Football in Malaysia

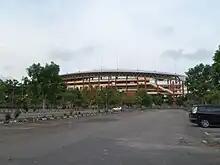
Hang Jebat Football Stadium in Melaka.

Football arrived in Malaysia (then known as Malaya) with the British. The locals soon picked up the game, and before long, it was the country's leading sport. At the end of the 19th century, football was a part of most sports clubs in Malaya, but it did not yet have any structured competitions. Even when the Selangor Amateur Football League took shape in 1905 – which ensured proper administration and organisation – the competition was confined only to clubs in Kuala Lumpur.